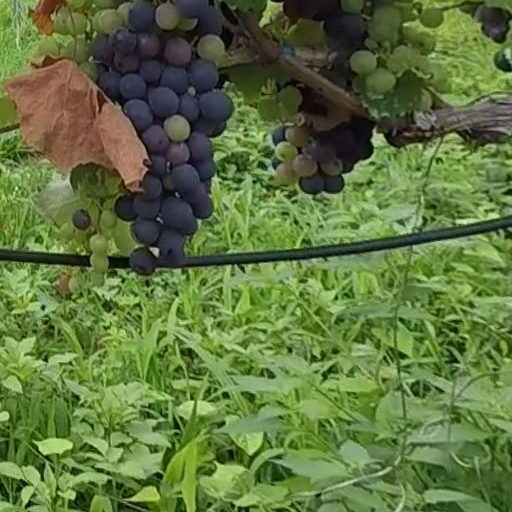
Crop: grape